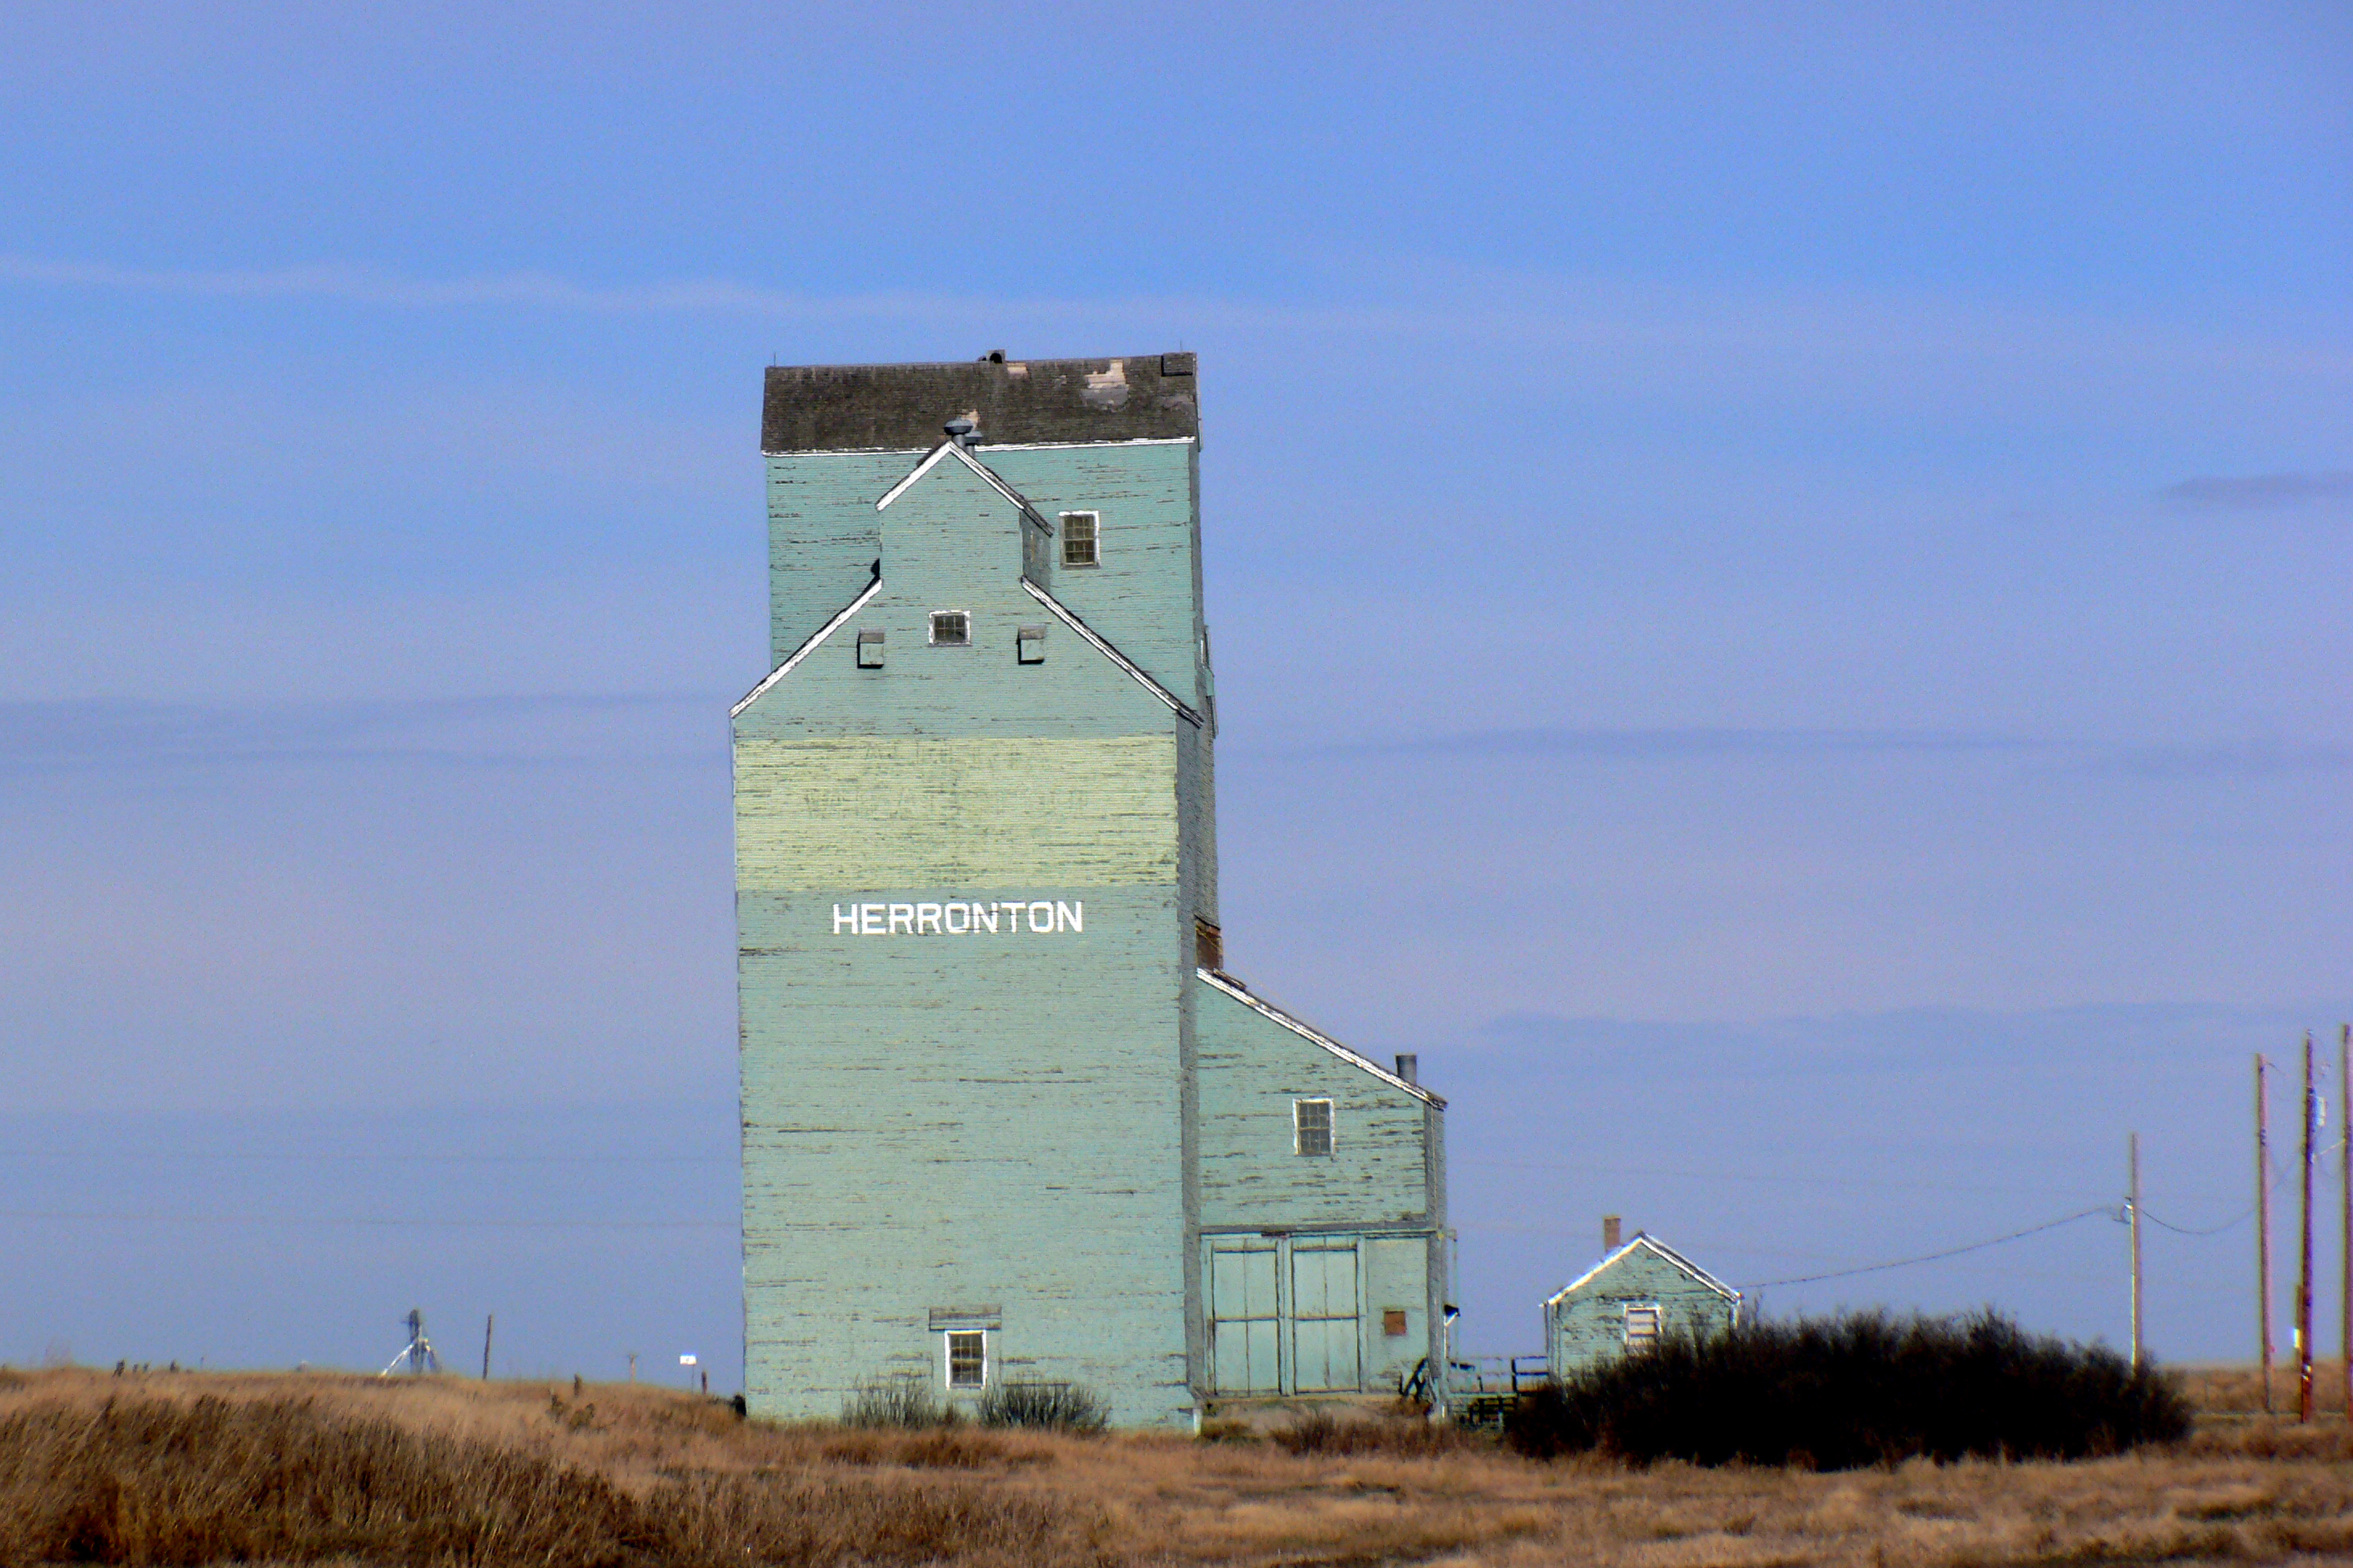
lighthouse, windmill, wind, tower, canada, silos, lumixfz30, bridgecamera, alberta, sages, grainelevators, rural area